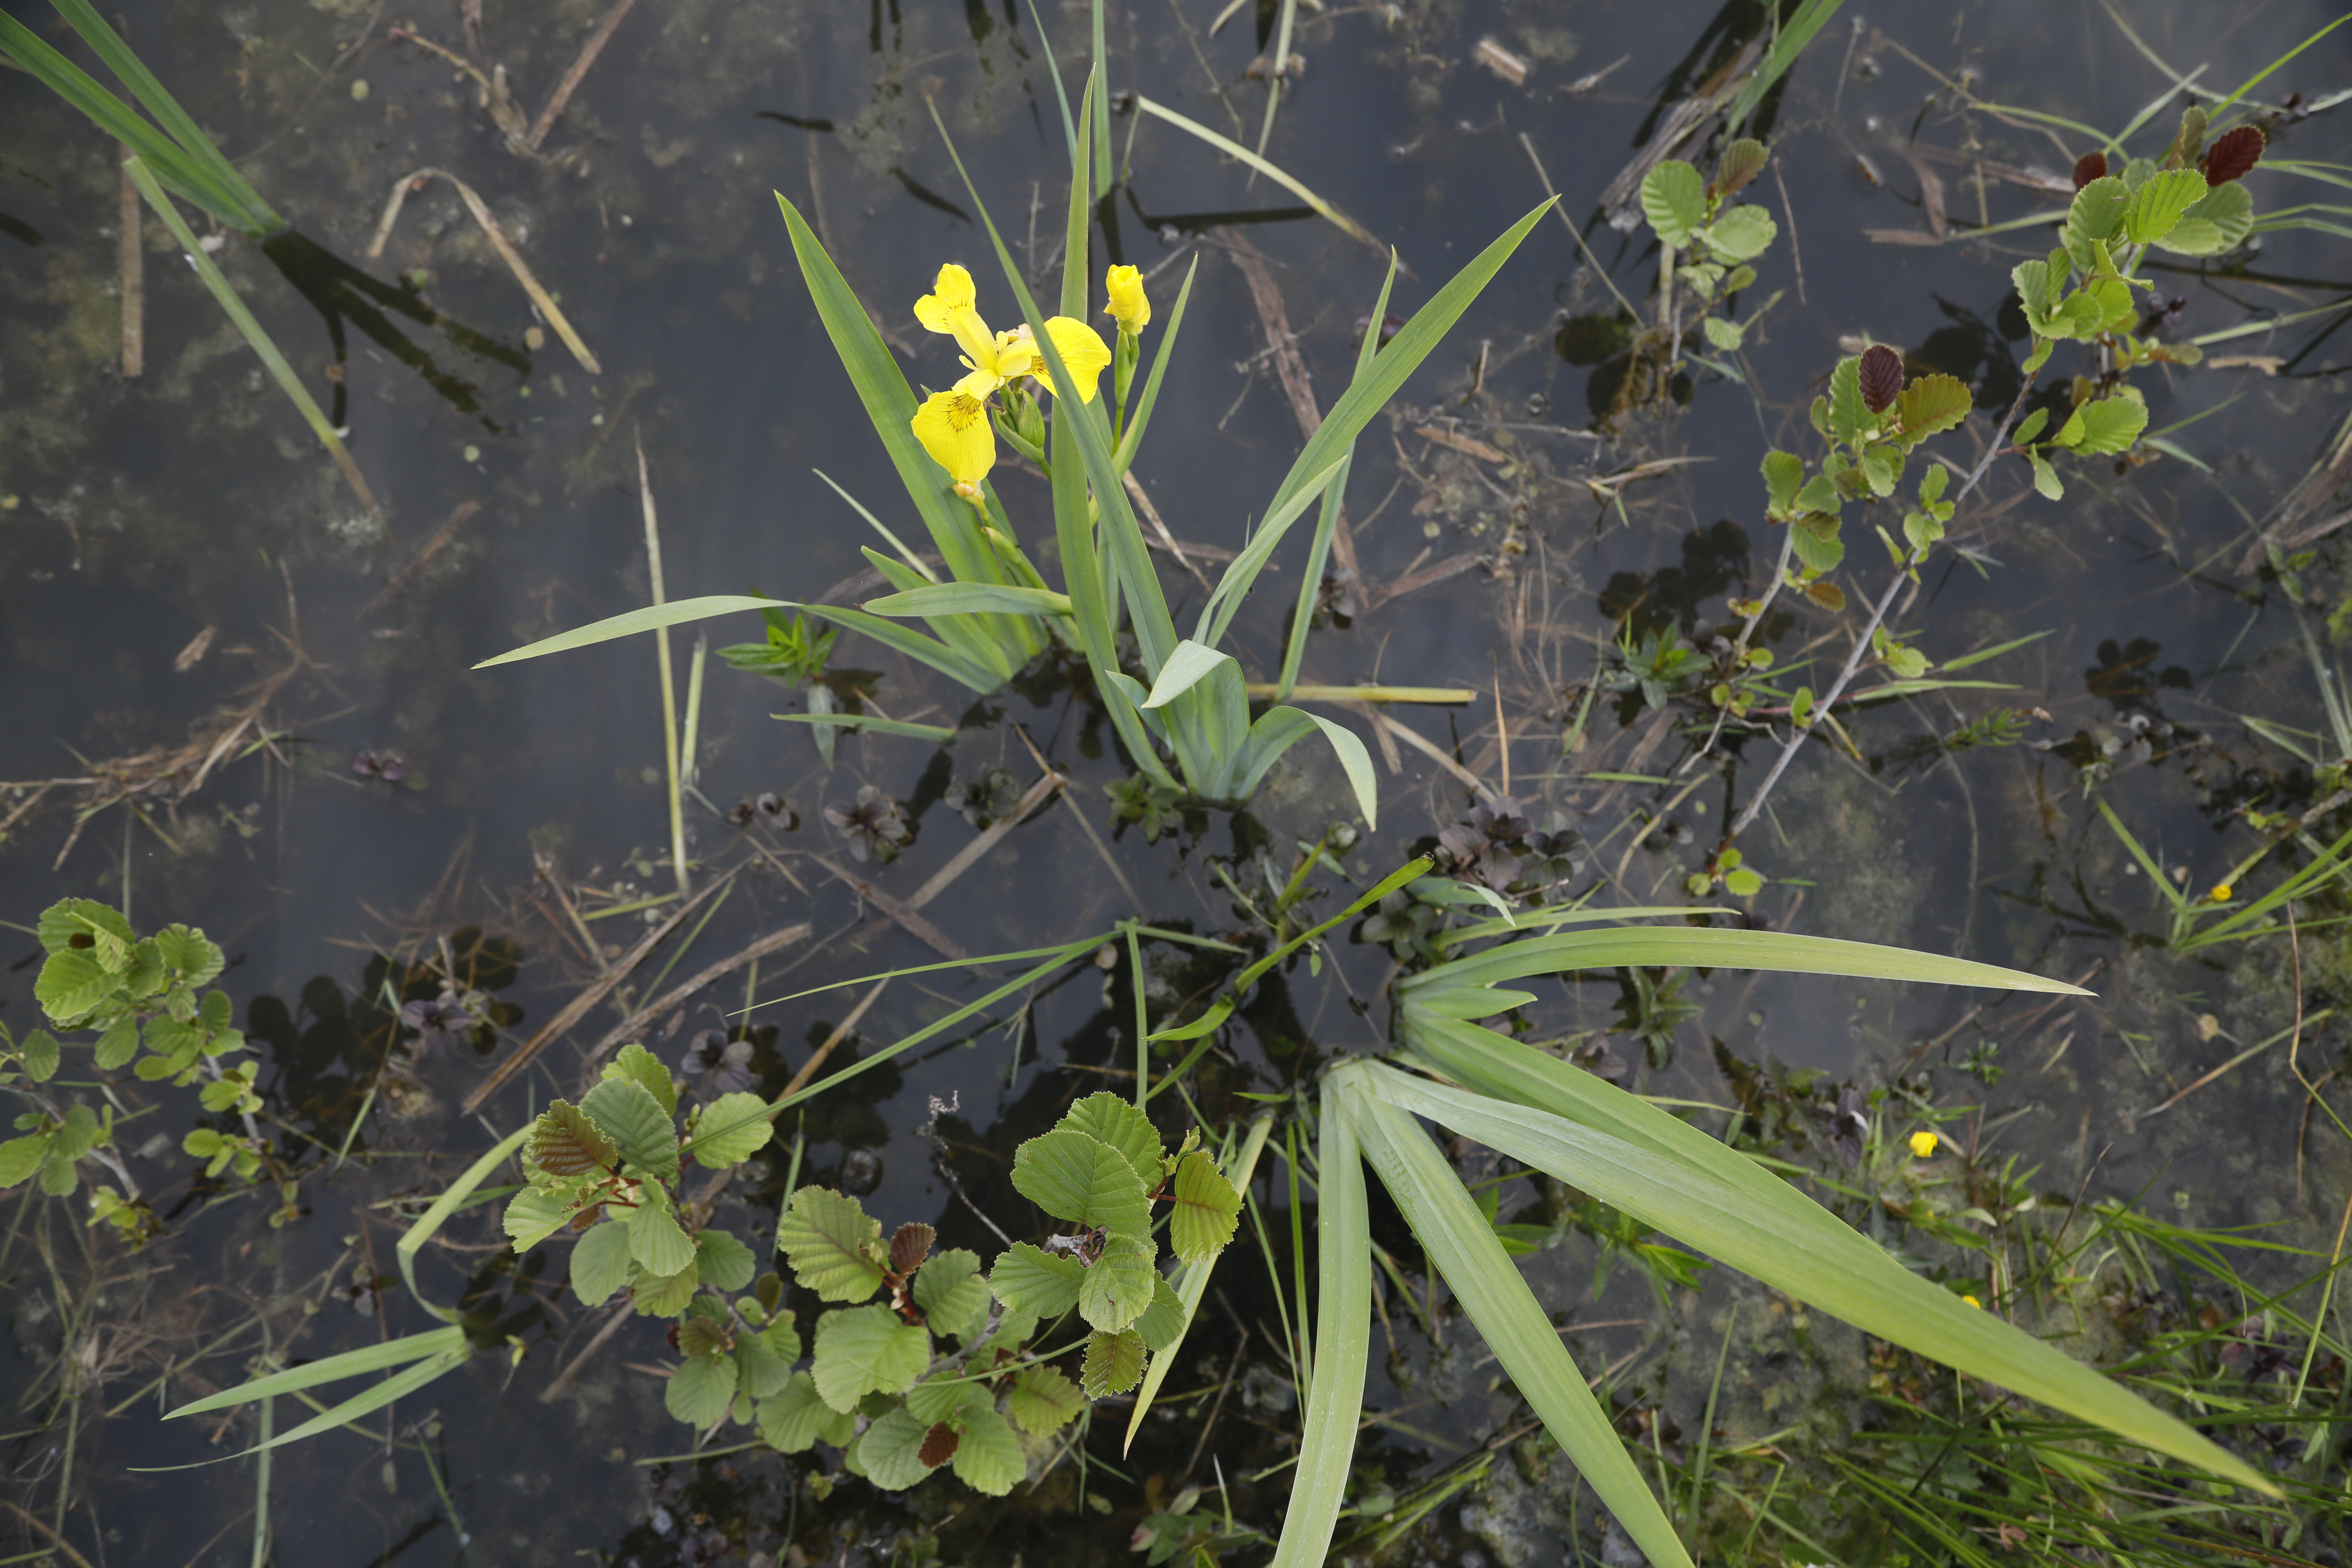
Plant species: Iris pseudacorus